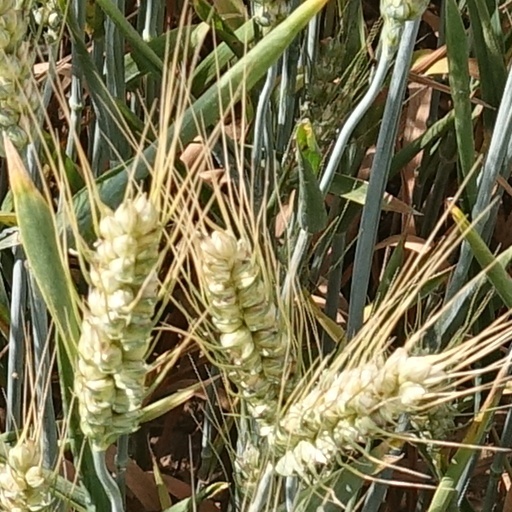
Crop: wheat